Audubon Ballroom

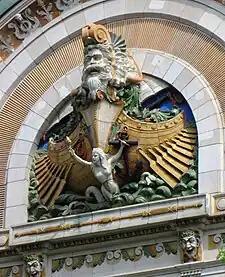
The statue of Neptune on a ship above the entrance

In 2005, the Malcolm X and Dr. Betty Shabazz Memorial and Educational Center opened in the lobby to commemorate the contributions Malcolm X made to the civil rights movement.